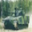
Label: tank